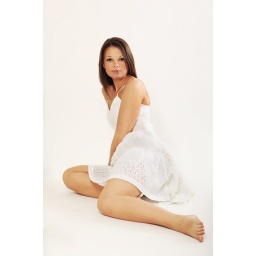
Larisa portrait in white dress